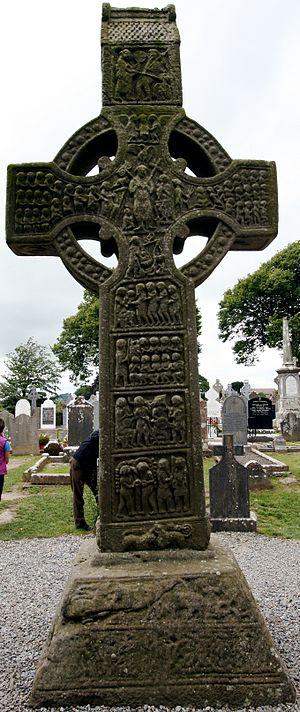
La croix de Muiredach est une haute croix celtique située dans les ruines du monastère de Monasterboice à l'est de l'Irlande, construite au Xᵉ siècle. Avec deux autres croix situées aussi à Monasterboice, elle constitue un des plus beaux exemples de l'Art celtique insulaire.